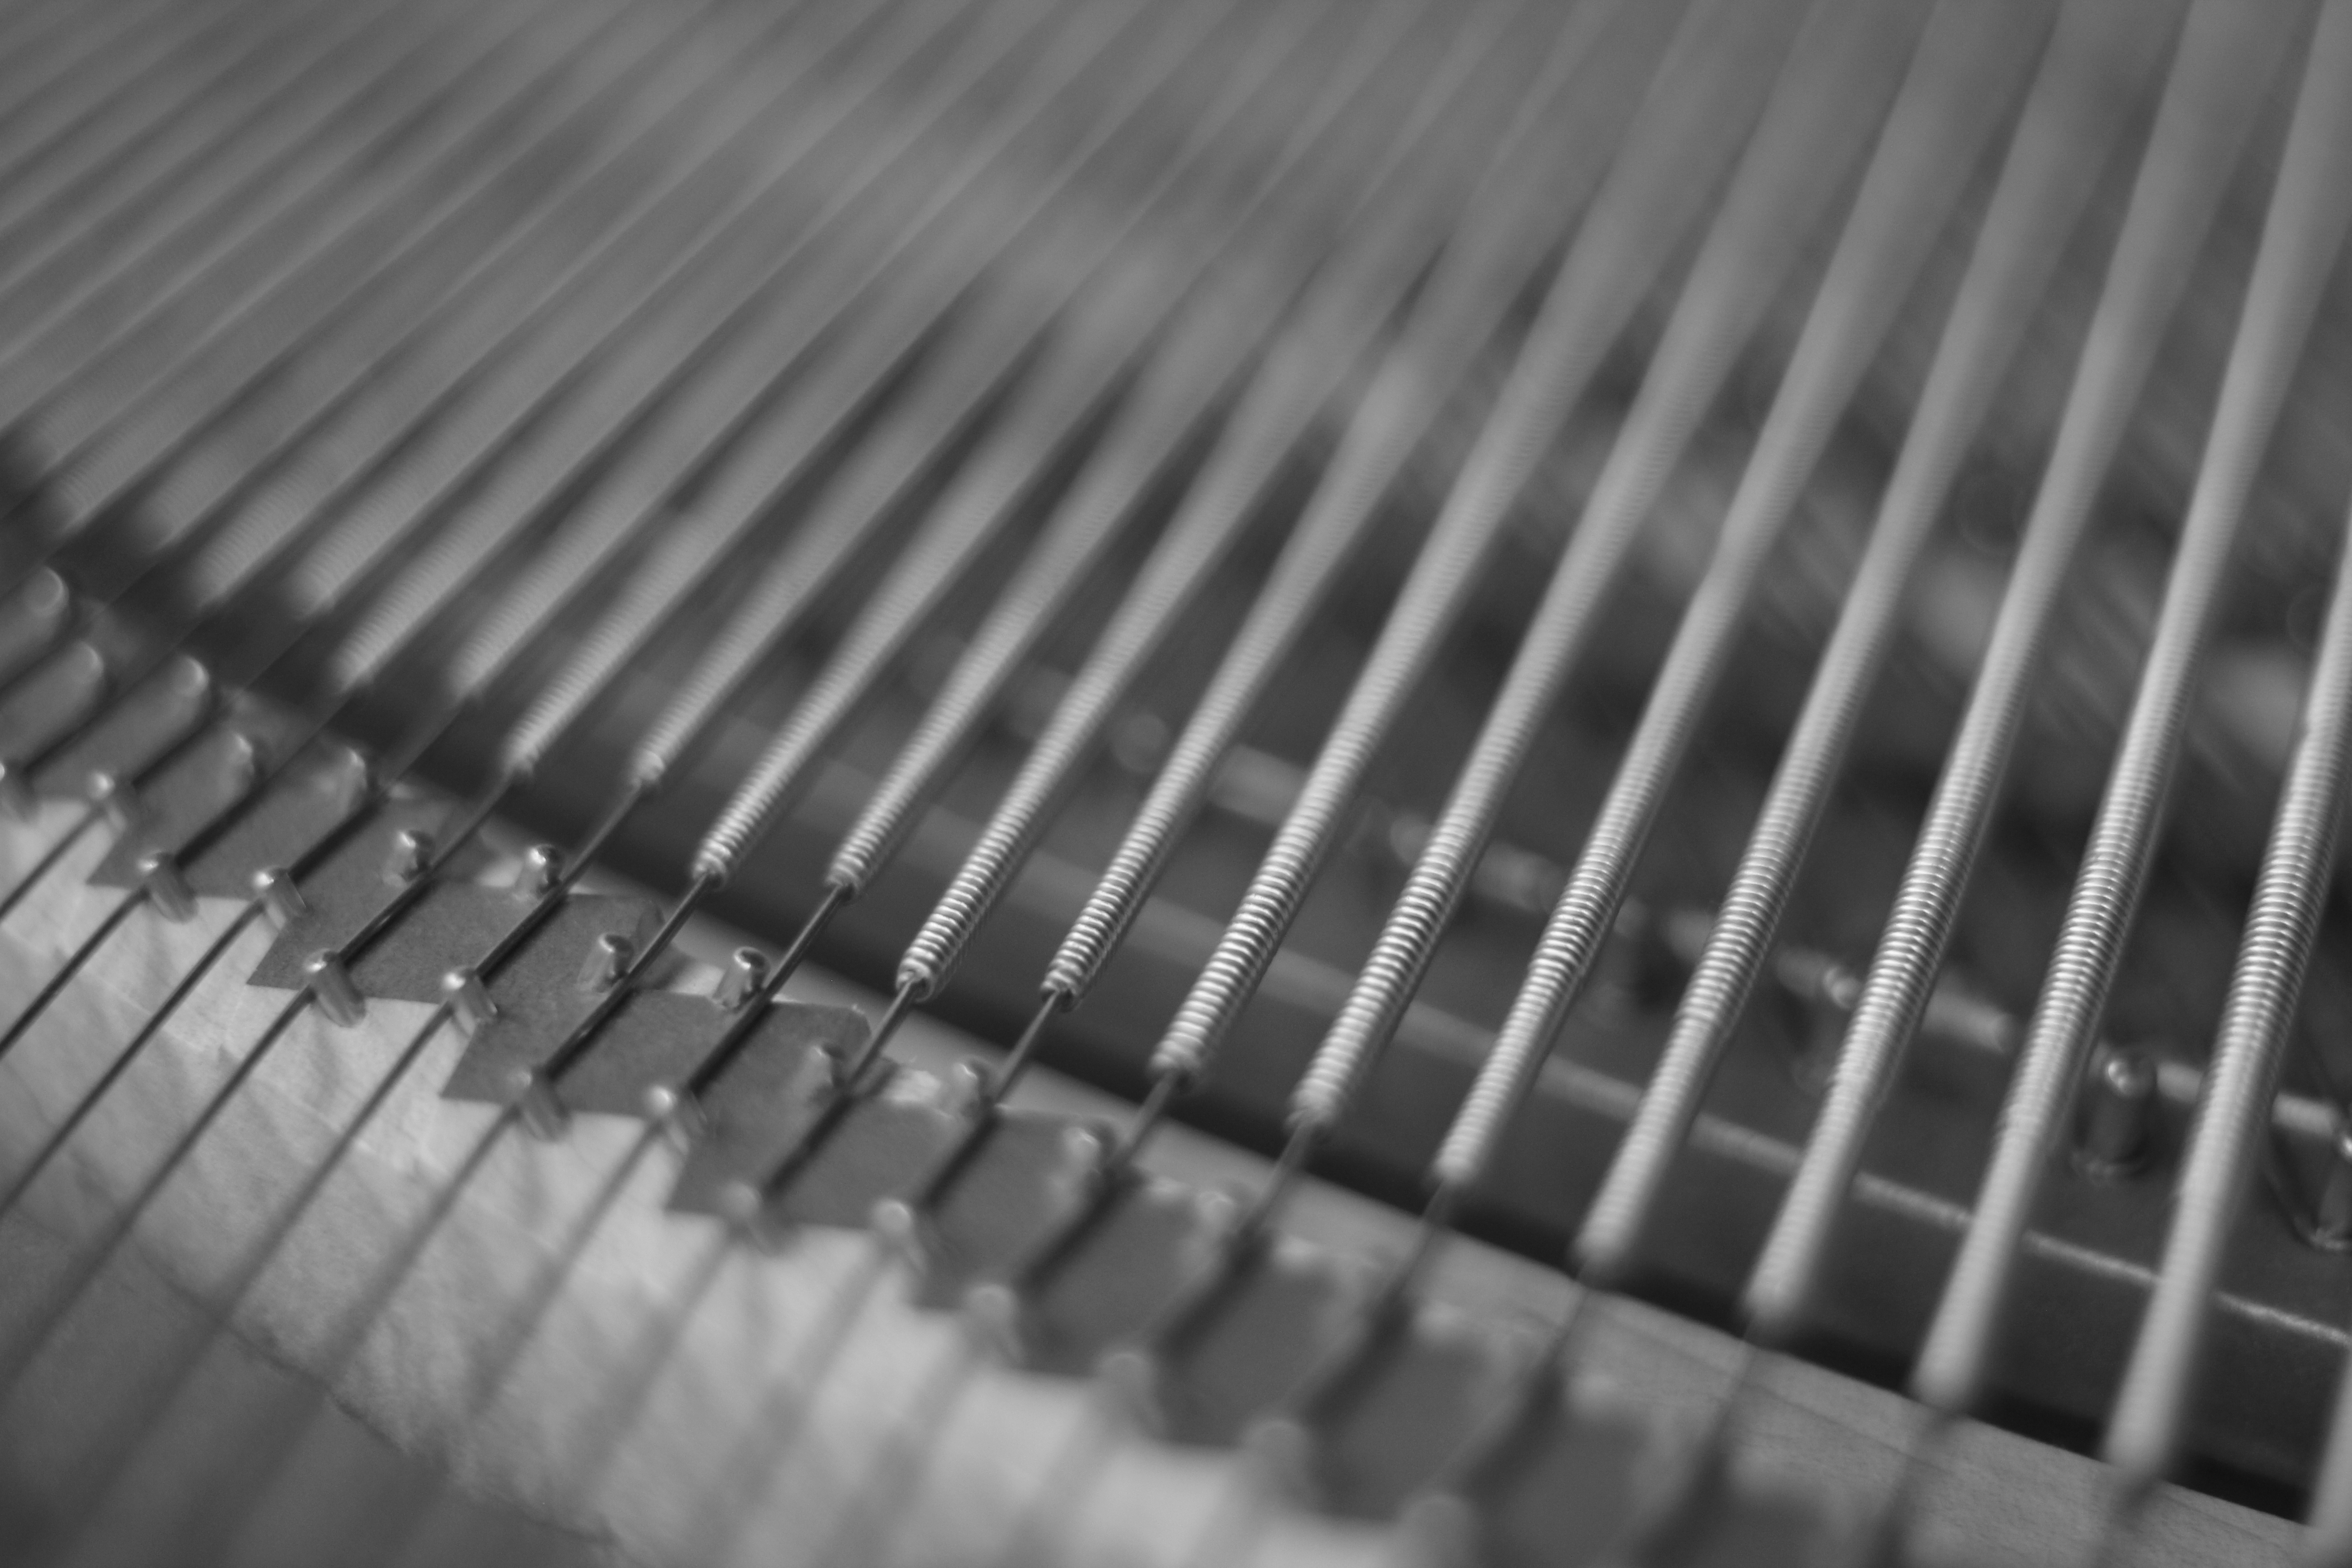
black and white, technology, line, instrument, piano, metal, black, monochrome, material, acoustic, close up, monochrome photography